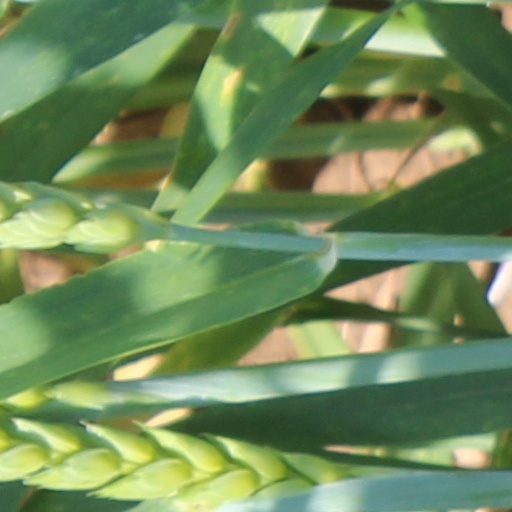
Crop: wheat